Conservation and restoration of Tibetan thangkas

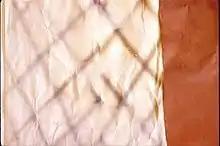
Conservation image showing water damage and tidelines

The source of dampness can be relative humidity, water in the walls, sprinkled holy water, or water in the adhesive materials used during treatment. Water damage may show up as bleeding of colours, leaving tidelines. The different materials on the thangkas respond differently to changes in relative humidity, and therefore causing dimensional stresses and distortion.